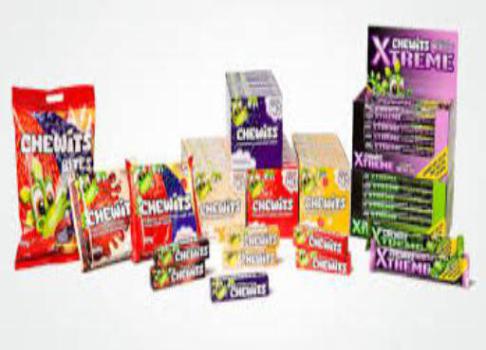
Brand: chewits
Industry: Food